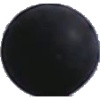
Label: Grape Blue 1